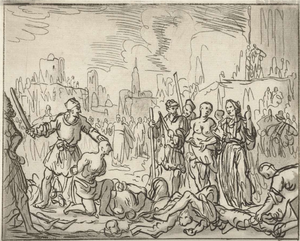
Ernst Willem Jan Bagelaar, né le 16 septembre 1775 à Eindhoven et mort le 8 février 1837 à Son, est un soldat hollandais avec le grade de major et un artiste visuel. Dessinateur, graphiste et graveur à l'eau forte, il peint à la fin de sa vie des paysages et des portraits.